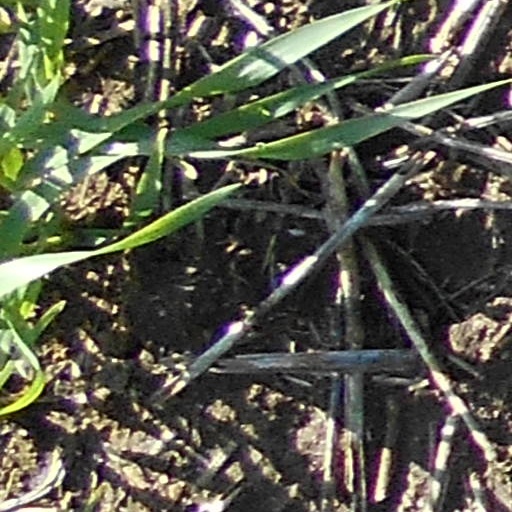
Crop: wheat